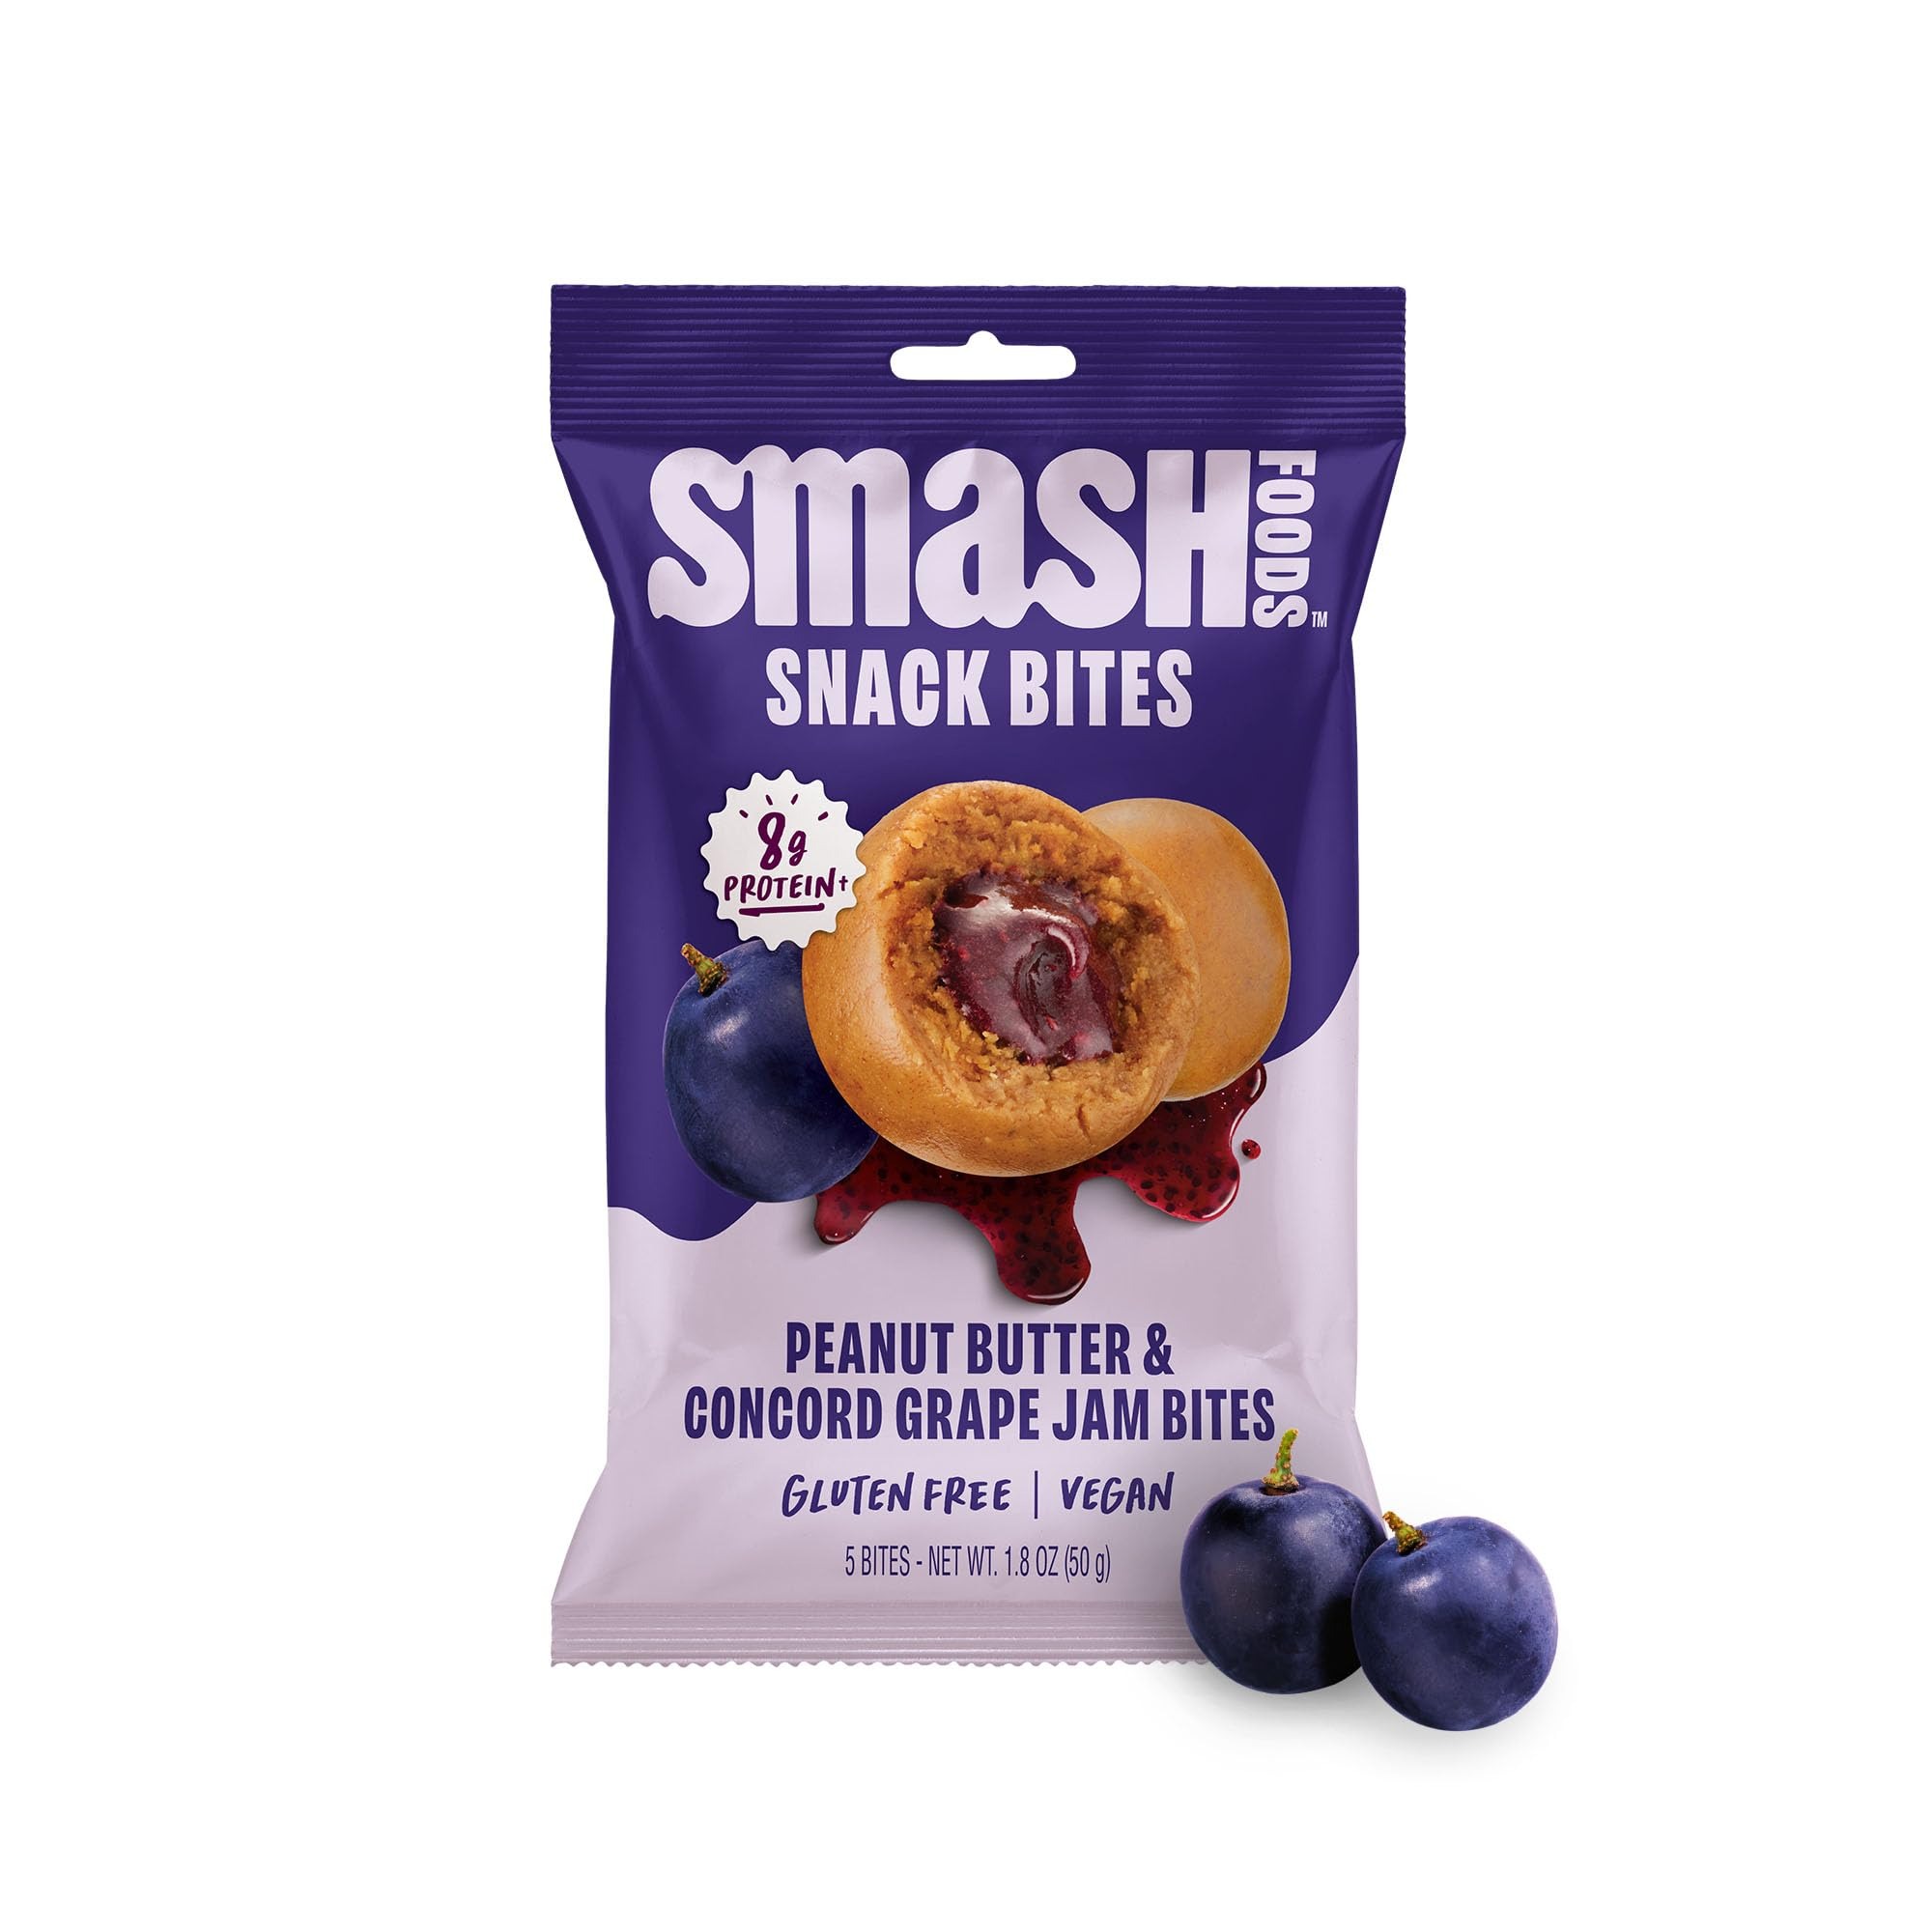
Item Name: Smash Foods Peanut Butter & Concord Grape Jam Superfood Bites, 1.8 OZ
Bullet Point 1: Nutritional info: 0.0 percent_daily_value_fda
Bullet Point 2: Nutritional info: 0.0 percent_daily_value_fda
Product Description: Snacks
Value: 1.0
Unit: Count

Price: 2.49